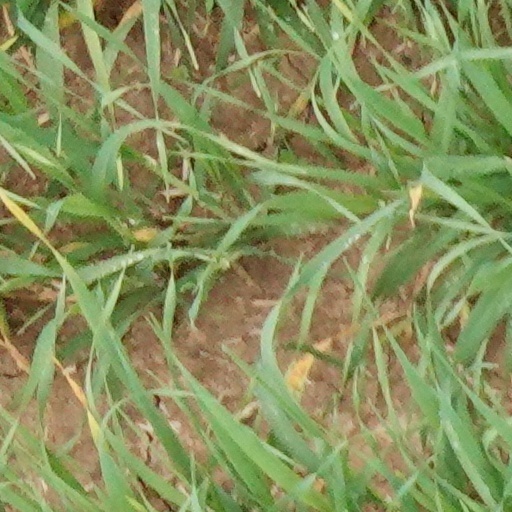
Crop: wheat